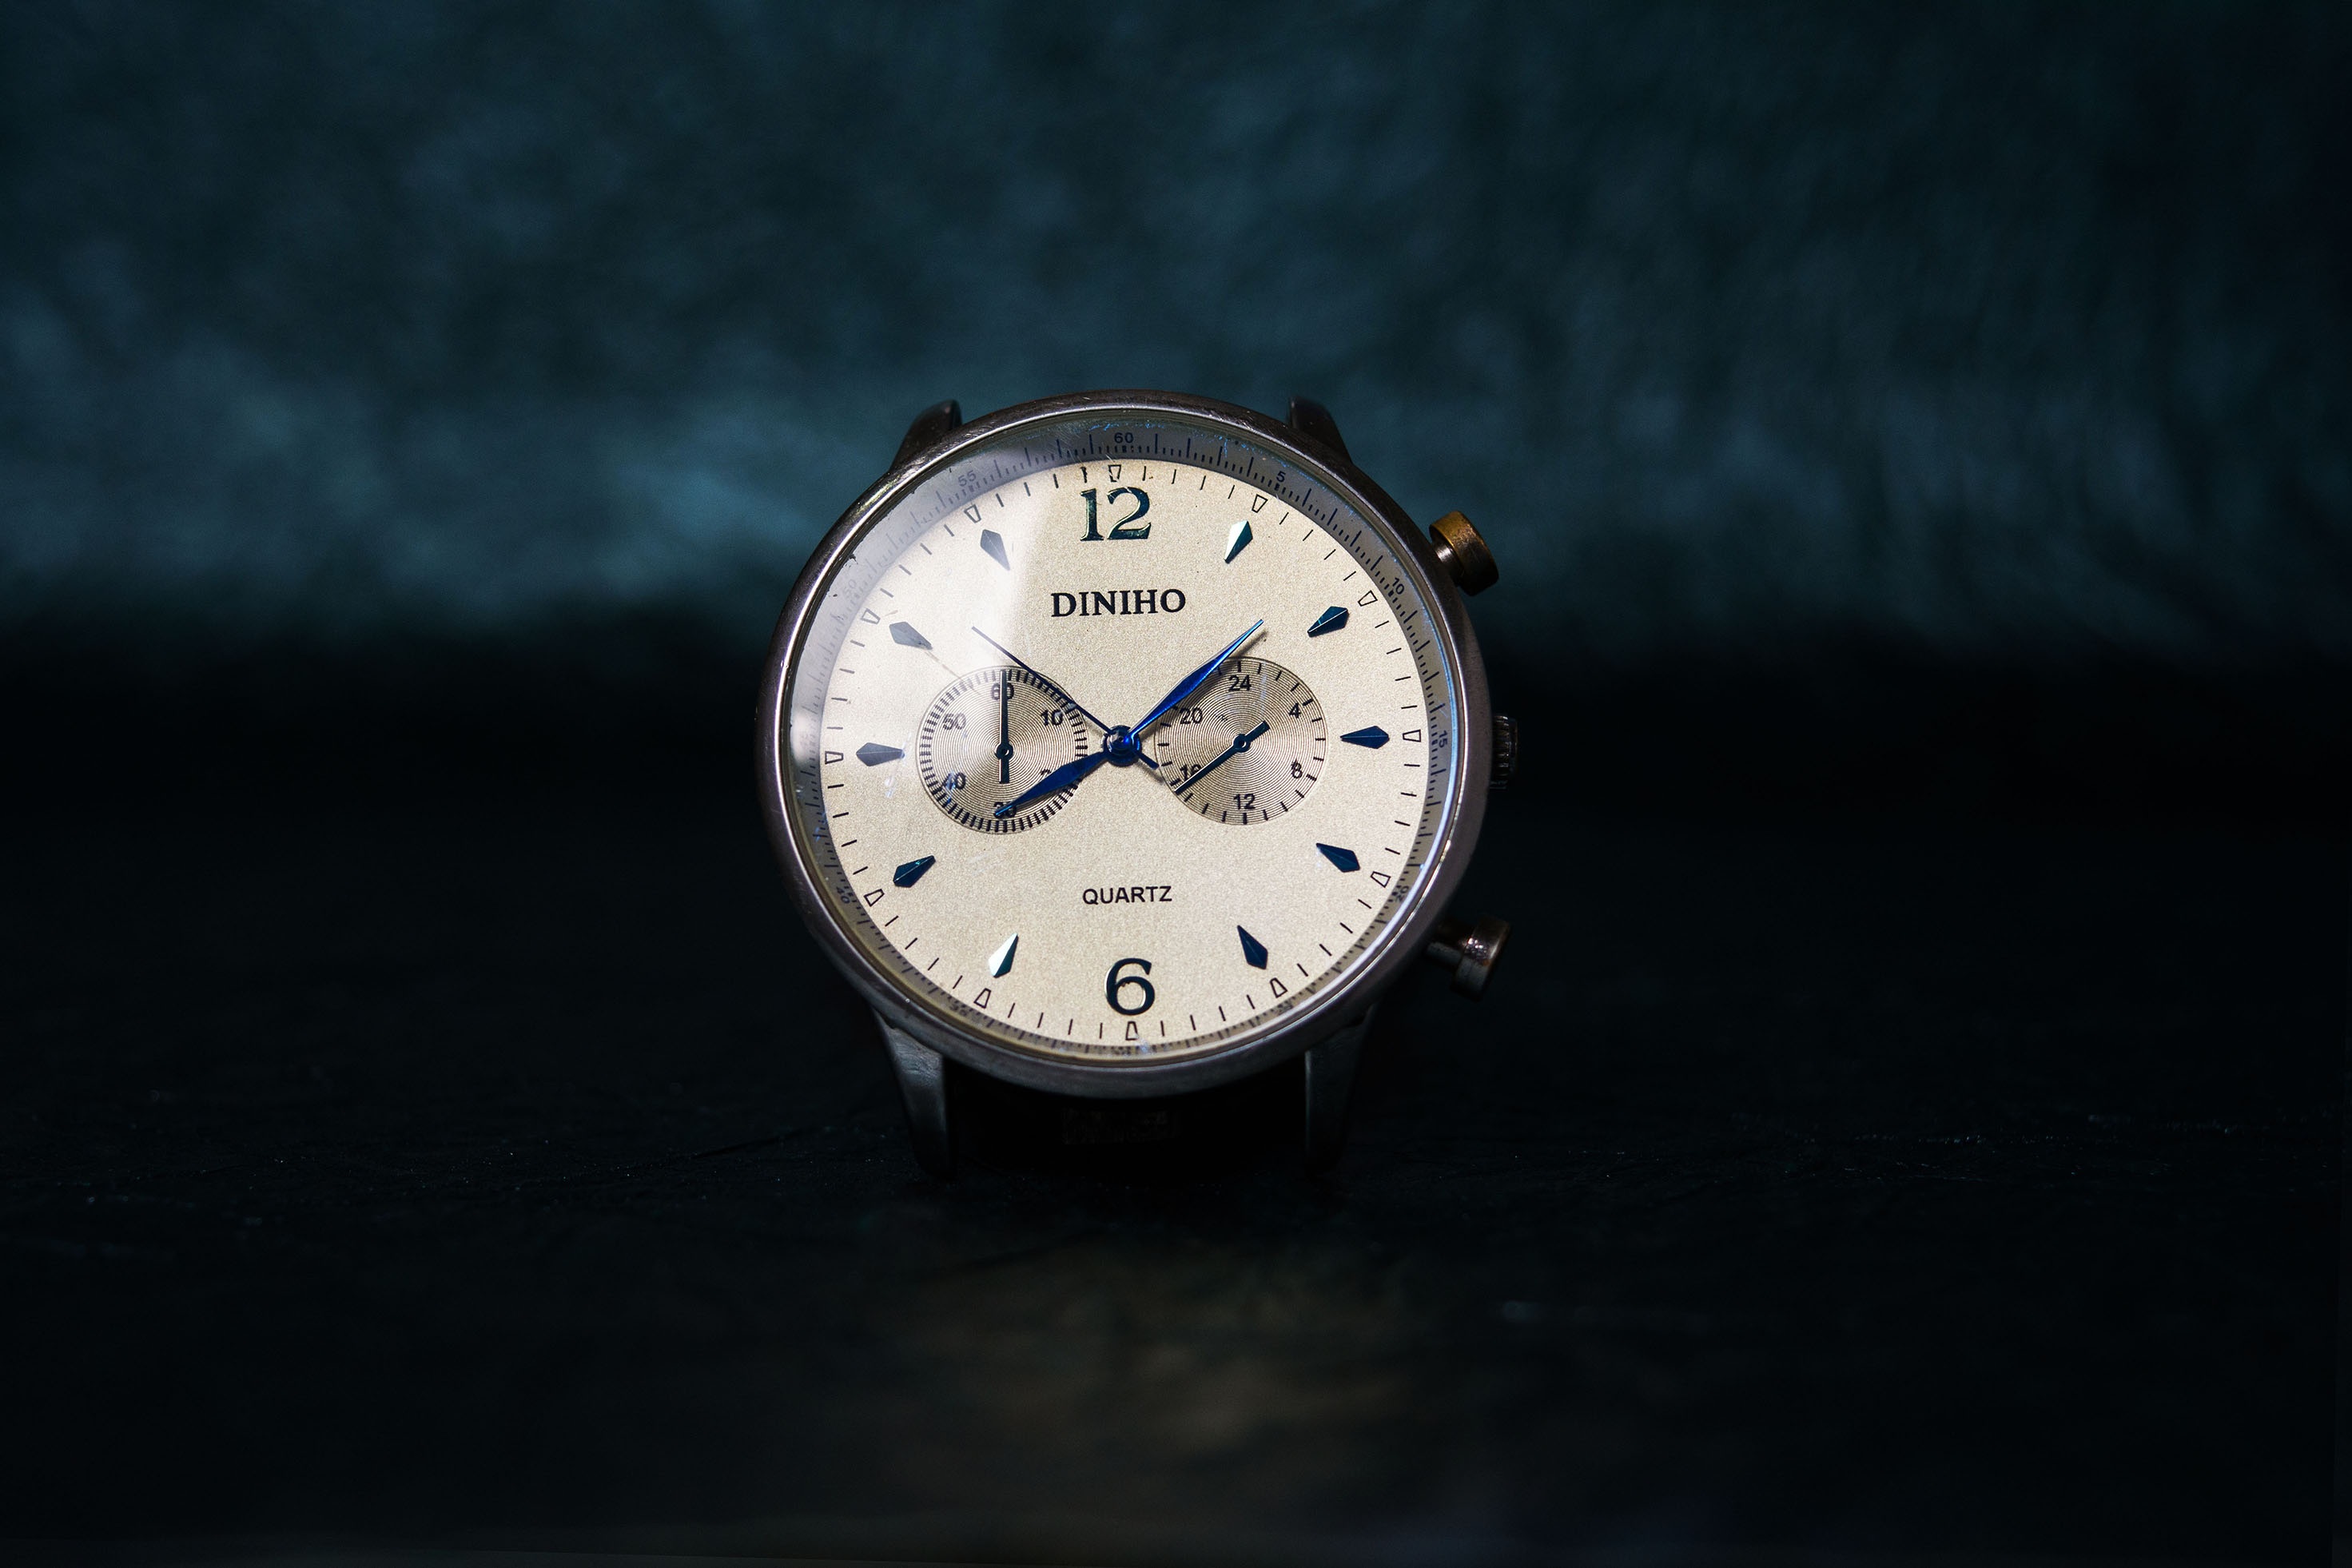
watch, hand, clock, time, blue, stopwatch, duration, lapse